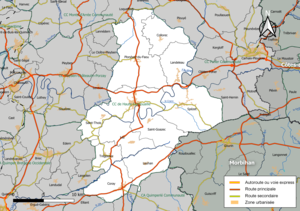
Carte géographique de la Communauté de communes de Haute Cornouaille, département du Finistère, France. Composition au 1er janvier 2019.
La communauté de communes de Haute Cornouaille est une communauté de communes française, située dans le département du Finistère et la région Bretagne.